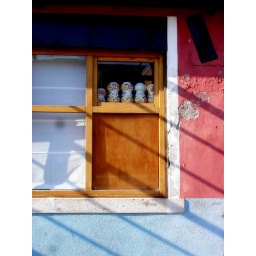
Peeping at the cute jars in someone's window in Burano